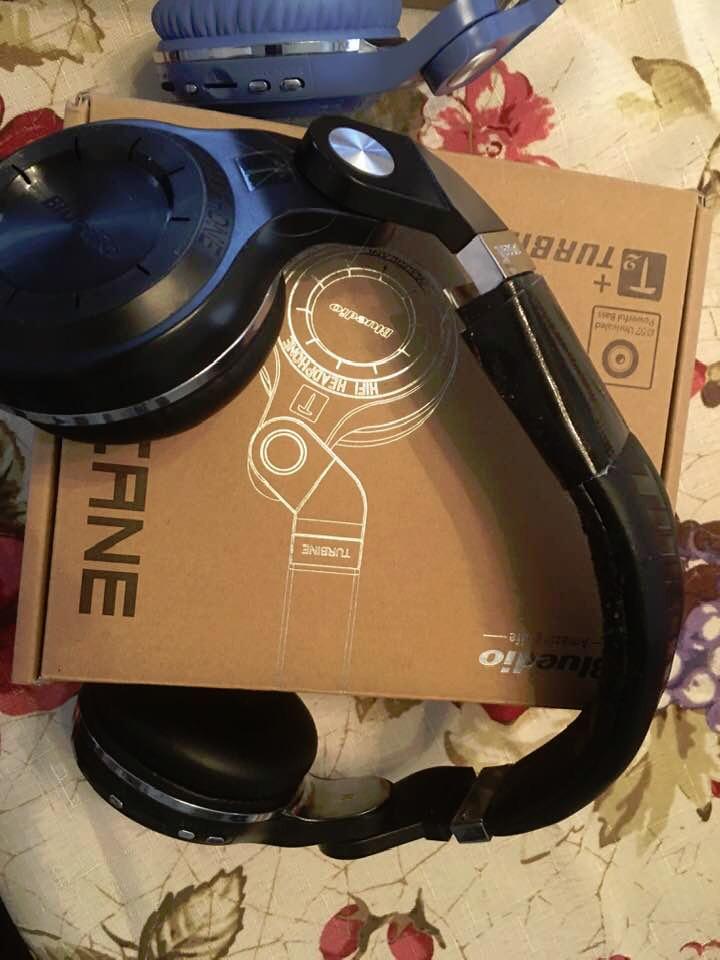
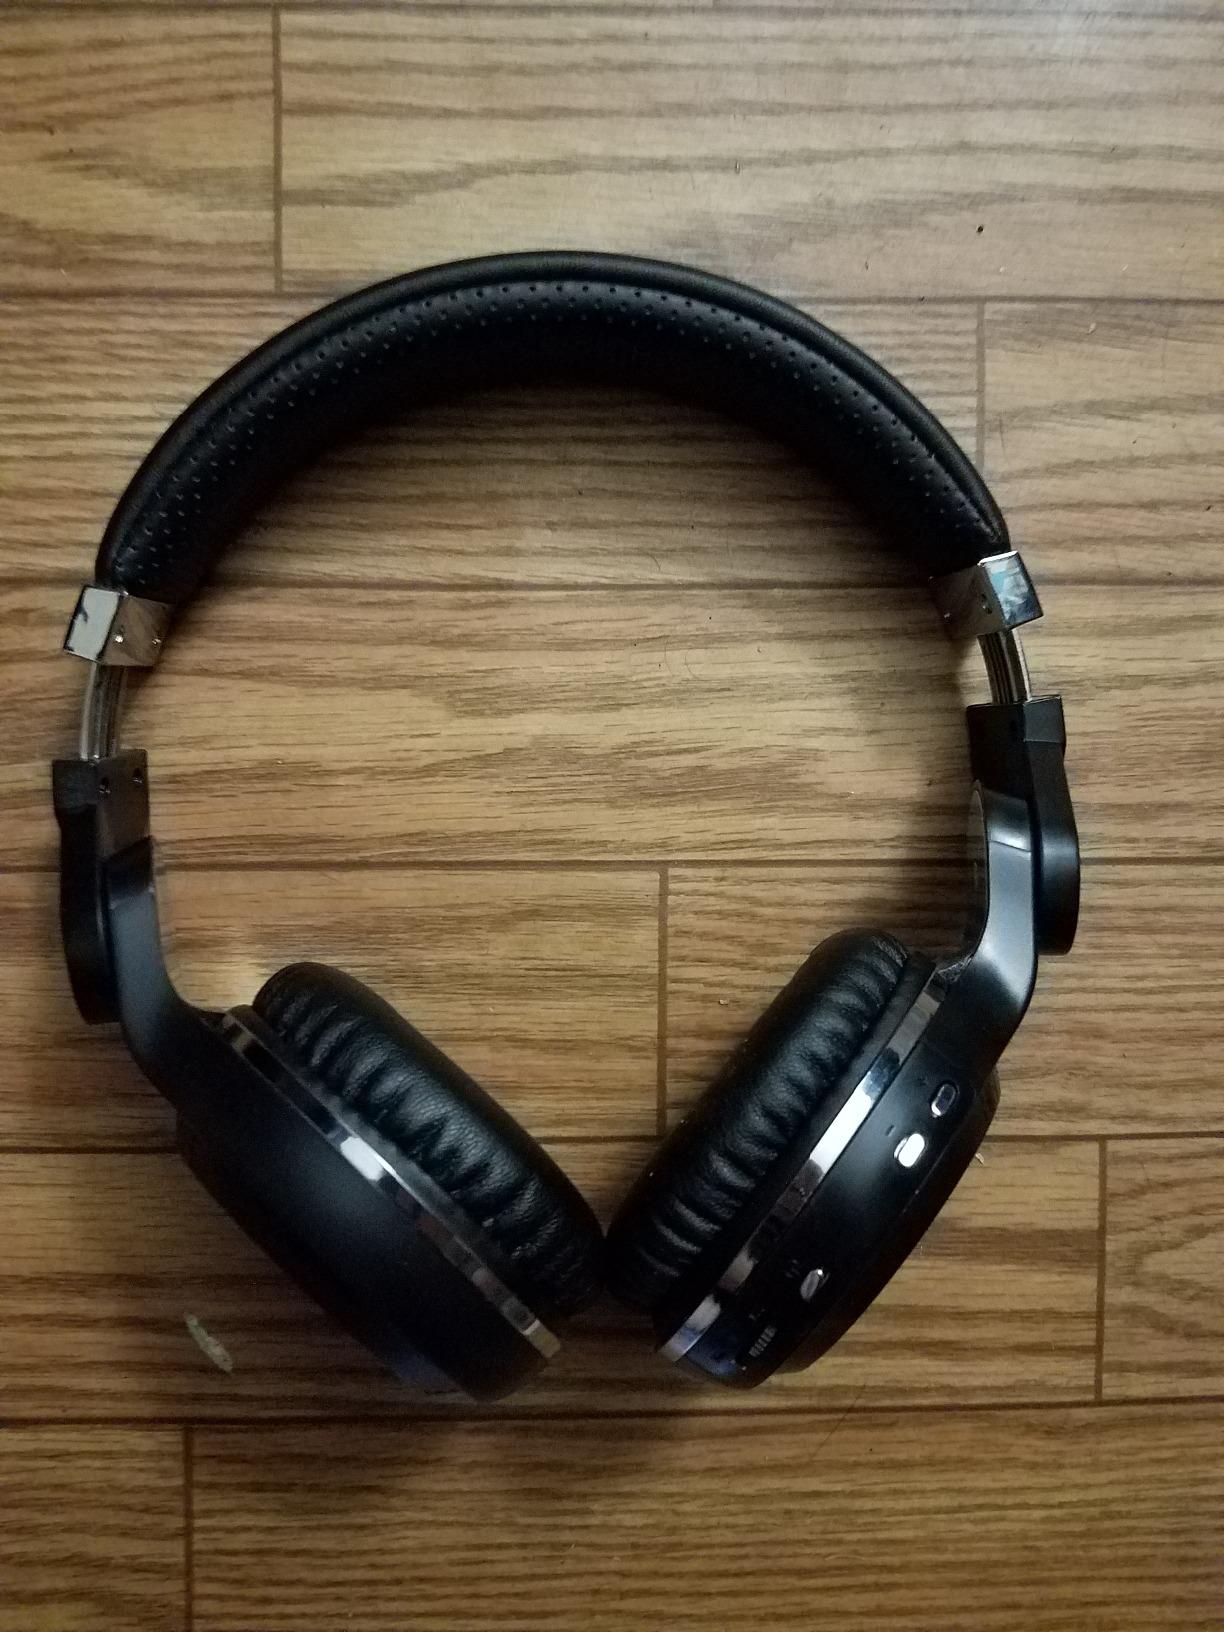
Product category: headphones
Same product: yes